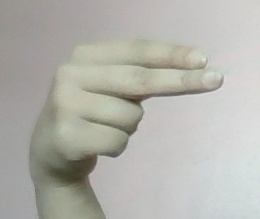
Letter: ain